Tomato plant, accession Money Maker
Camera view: bottom (45 deg); turntable rotation: 210 degrees
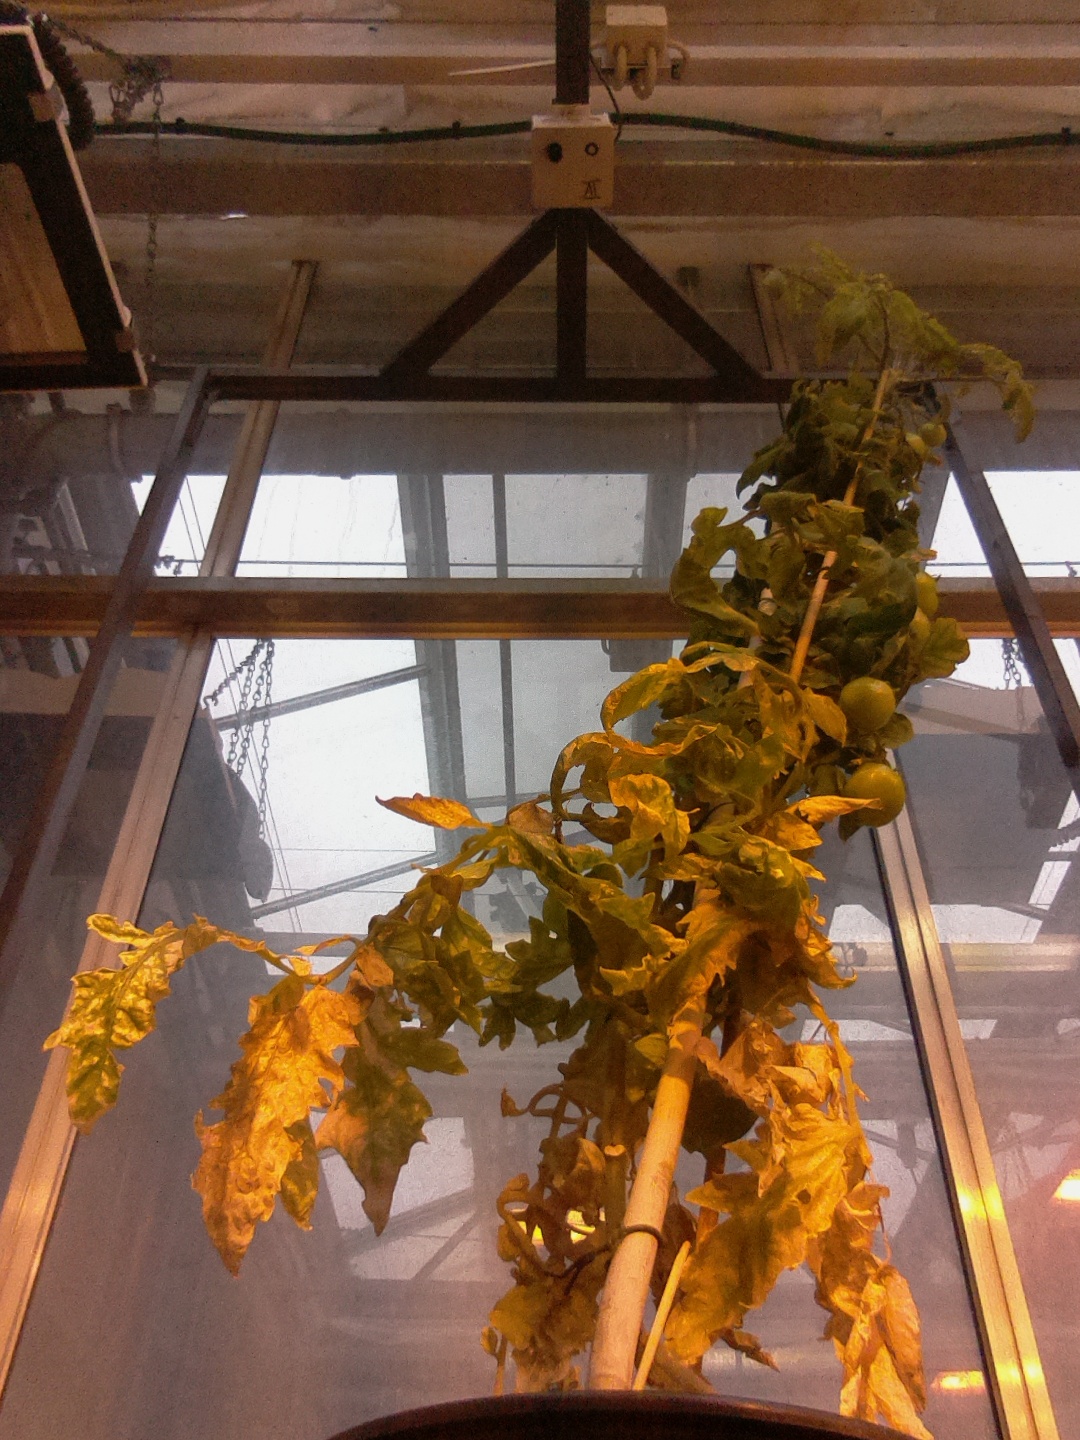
BBCH growth stage 79: 90% -100% of final fruit size